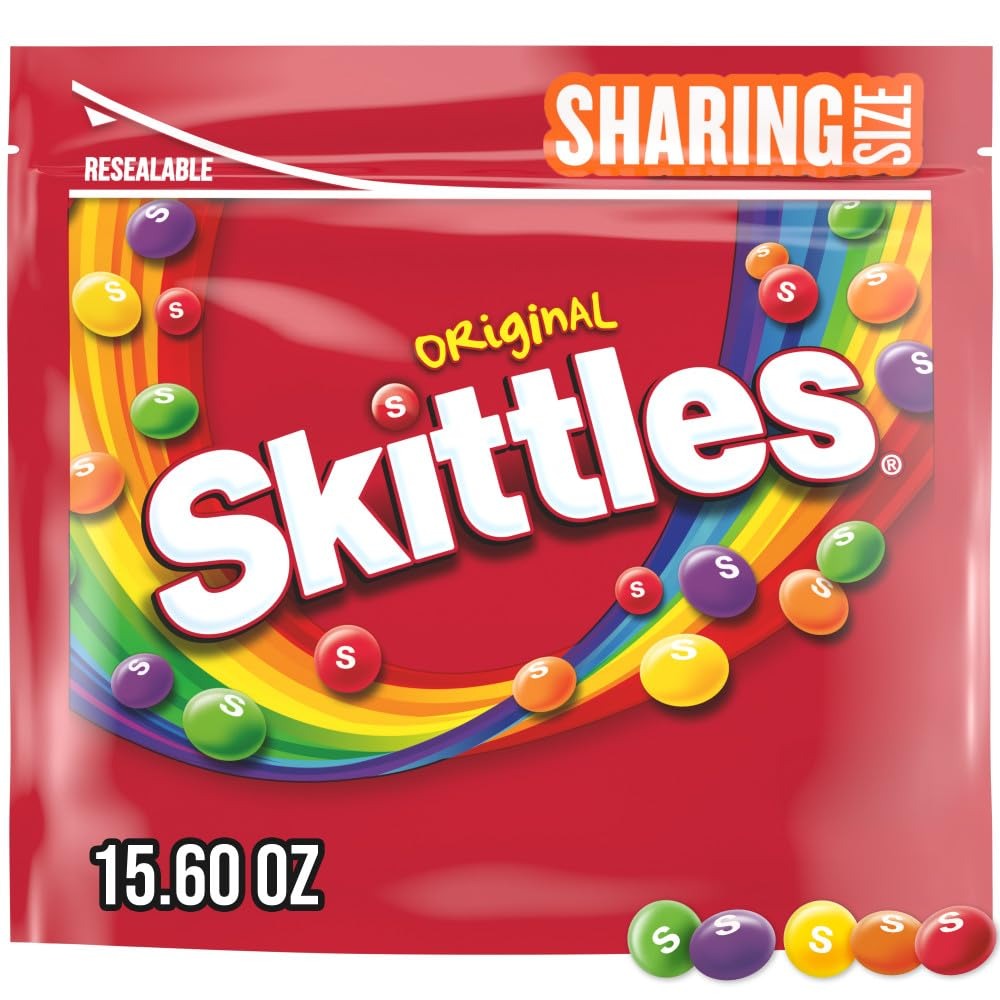
Item Name: SKITTLES Original Chewy Summer Candy Sharing Size, 15.6oz
Bullet Point 1: Contains one (1) 15.6- ounce of SKITTLES Original Chewy Candy Assortment
Bullet Point 2: Taste the rainbow with the original assorted fruity candy flavor line-up of lemon, orange, strawberry, grape and LIME
Bullet Point 3: Use this bright, bold SKITTLES fruit candy as a party supply essential including stocking candy buffets and creating party favors
Bullet Point 4: The resealable chewy candy pouch keeps SKITTLES fruity and fresh - great for storing in the pantry
Bullet Point 5: Back by popular demand Lime flavor is back
Value: 15.6
Unit: Ounce

Price: 4.99